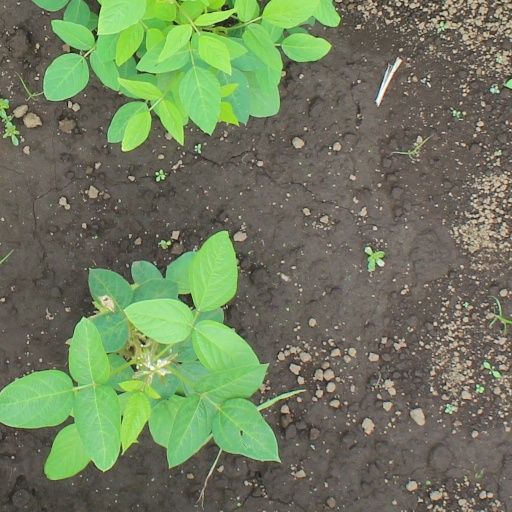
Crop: soybean